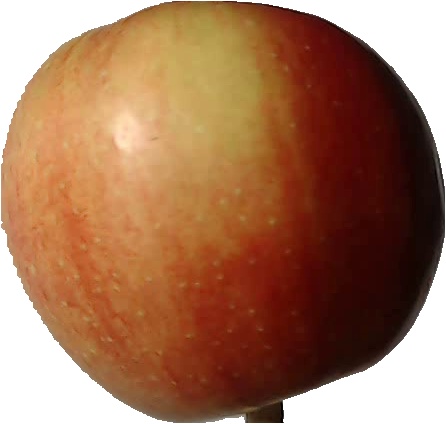
Label: apple_red_2